Tavannes

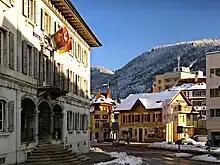
Tavannes town hall and old town center

Tavannes has a population of . , 18.7% of the population are resident foreign nationals. Over the last 10 years (2001-2011) the population has changed at a rate of 1.4%. Migration accounted for 1.1%, while births and deaths accounted for 0.2%.